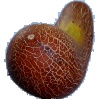
Label: Cucumber Ripe 1